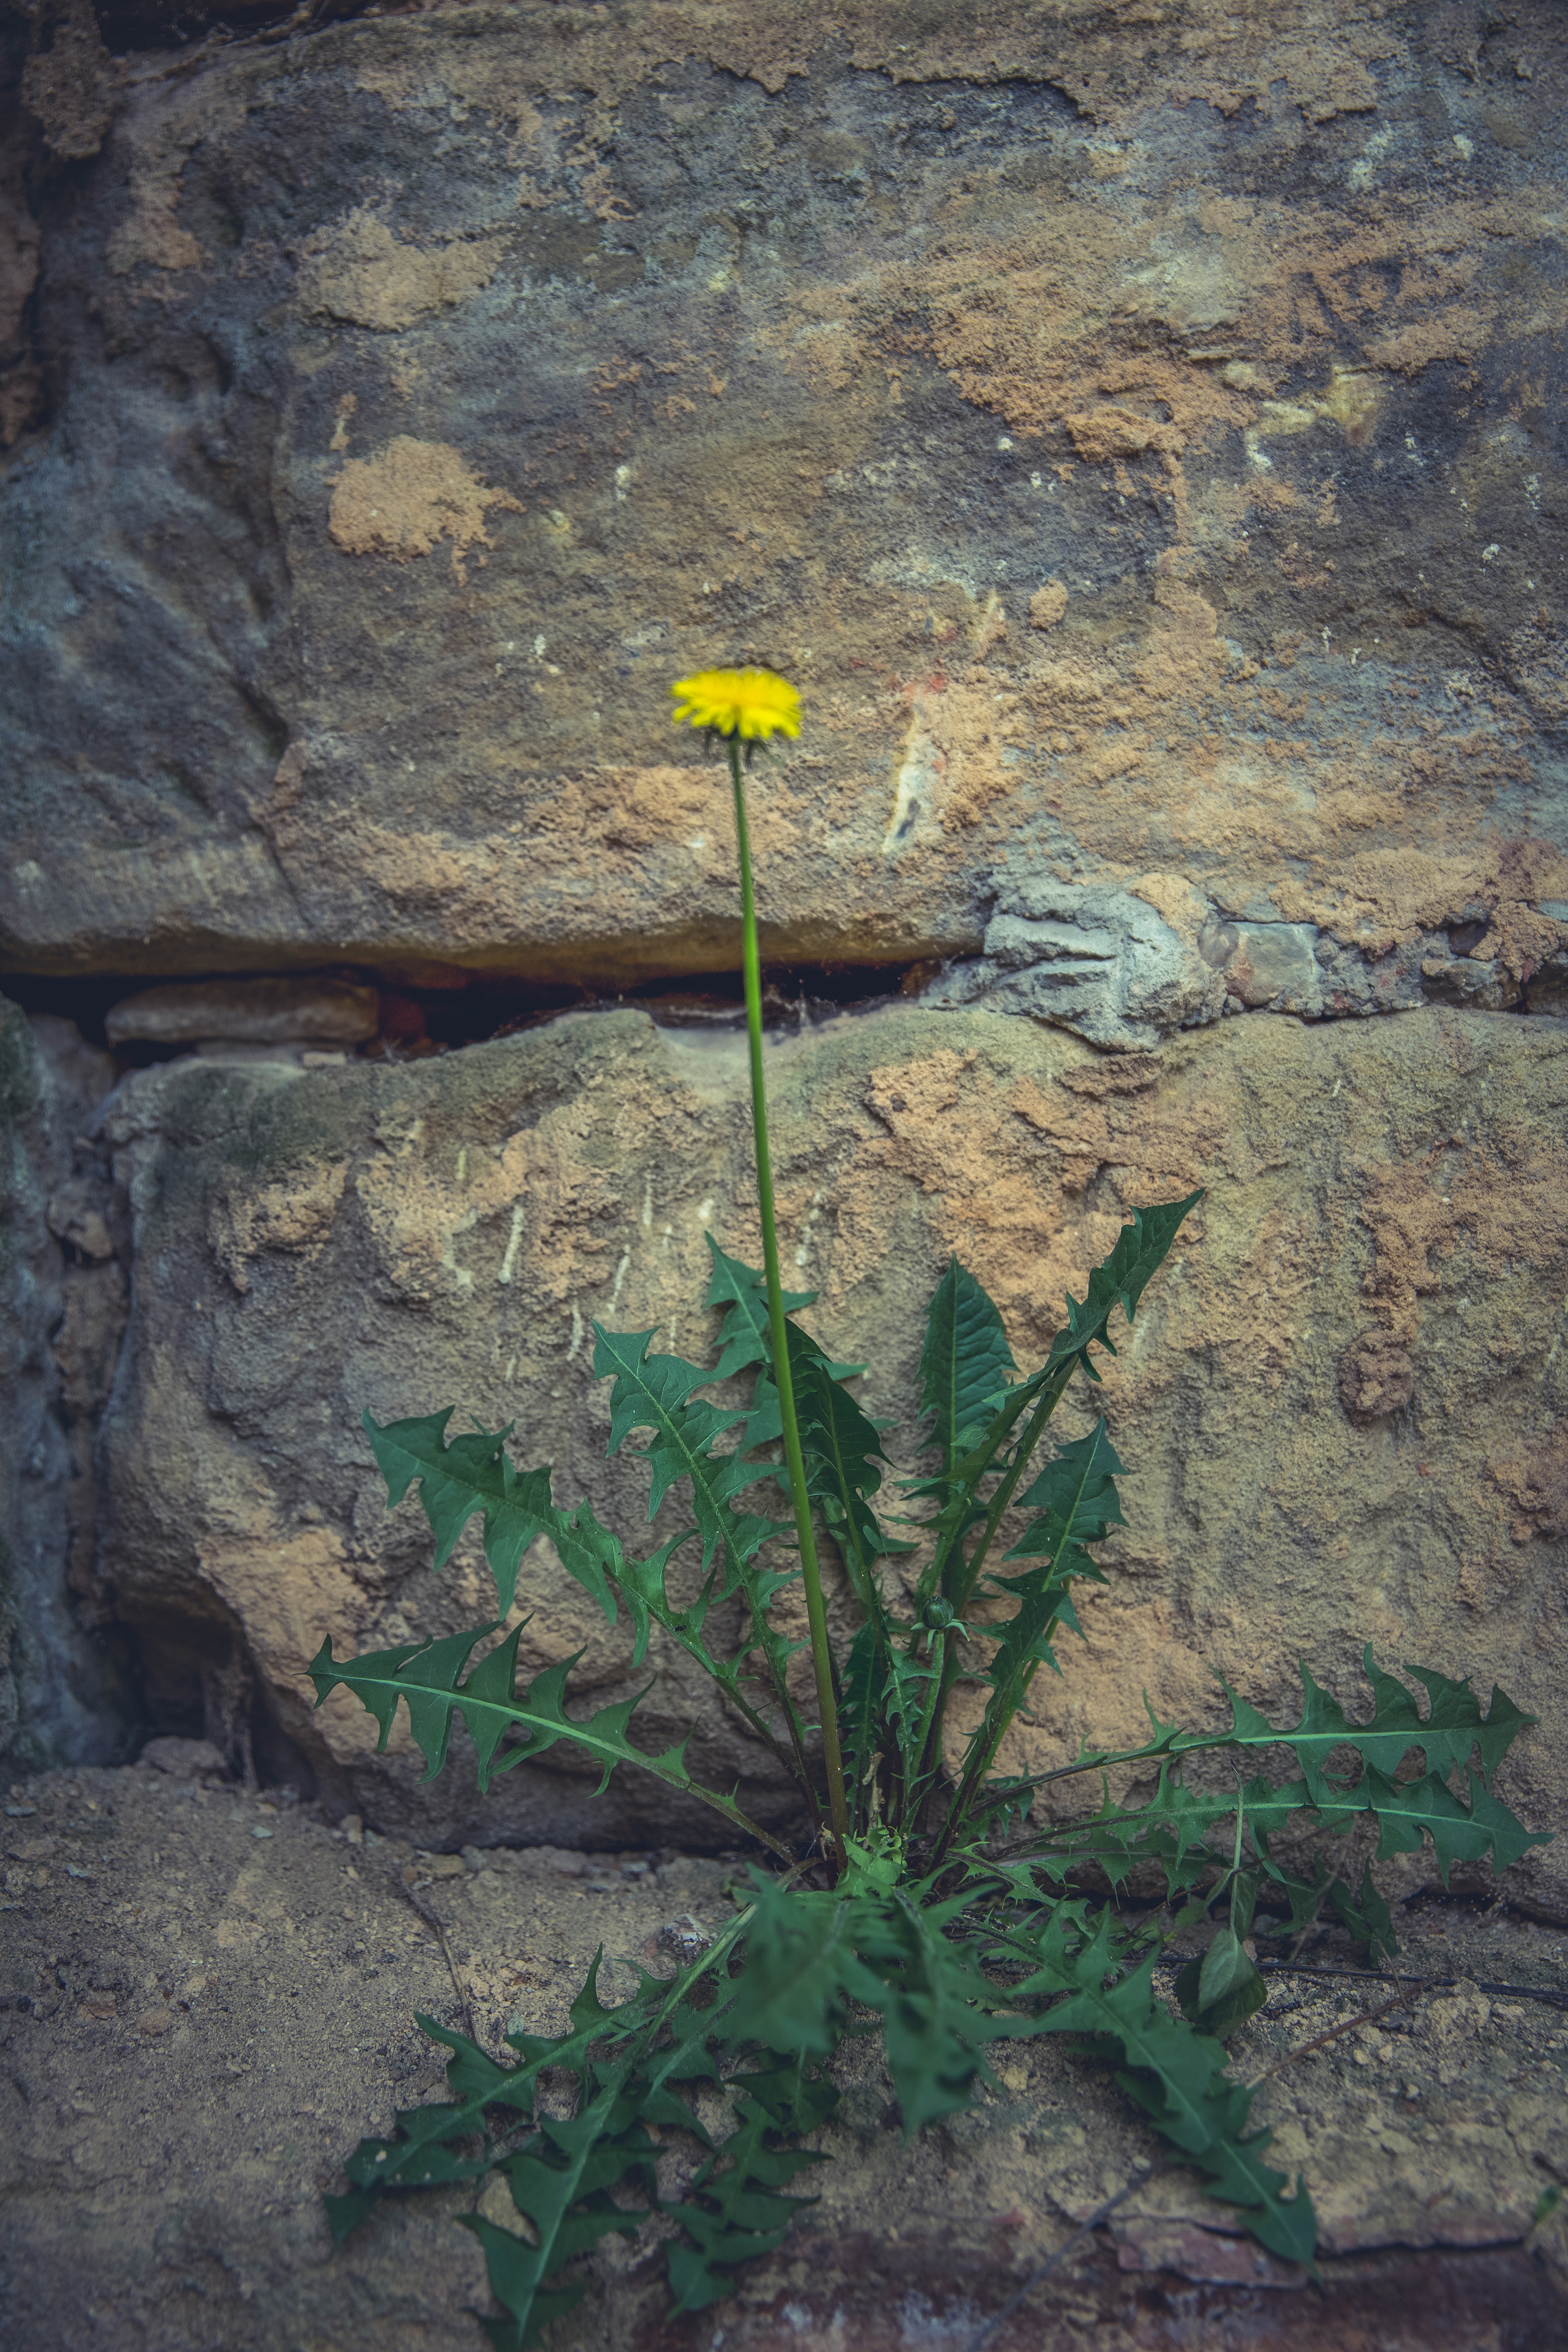
flower, plant, botany, flowering plant, plant stem, flatweed, wildflower, perennial plant, wallflower